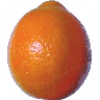
Label: tangelo